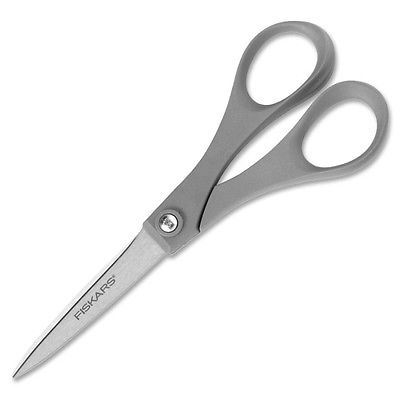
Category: stapler